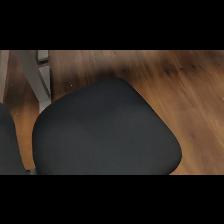
Label: NonHuman